Lagash

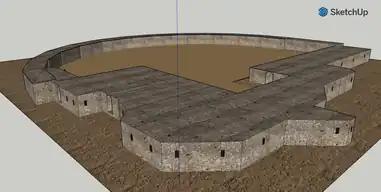
3-D reconstruction of Area A by Keifuhui (Front)

Tell Al-Hiba was again explored in five seasons of excavation between 1968 and 1976 by a team from the Metropolitan Museum of Art and the Institute of Fine Arts of New York University. The team was led by Vaughn E. Crawford, and included Donald P. Hansen and Robert D. Biggs. Twelve archaeological layers were found with the bottom 9 being Early Dynastic and the lowest under the water table. The primary focus was the excavation of the temple Ibgal of Inanna and the temple Bagara of Ningirsu, as well as an associated administrative area. The team returned 12 years later, in 1990, for a sixth and final season of excavation led by D. P. Hansen. The work primarily involved areas adjacent to an, as yet, unexcavated temple Ibgal of the goddess Inanna in the southwest edge of the city. The Bagara temple of Ningirsu was also worked on. Both were built by Early Dynastic III king Eannatum. Temples to the goddesses Gatumdag, Nanshe, and Bau are known to have existed but have not yet been found. A canal linked the E-ninnu temple of Ningirsu at Girsu, the E-sirara temple of Nanshe at Nigin, and the Bagara temple at Lagash, the three cities being part of one large state. In 1984 a surface survey found that most finds were from the Early Dynastic III period. Small amounts of Uruk, Jemdet Nasr, Isin-Larsa, Old Babylonian and Kassite shards were found in isolated areas.